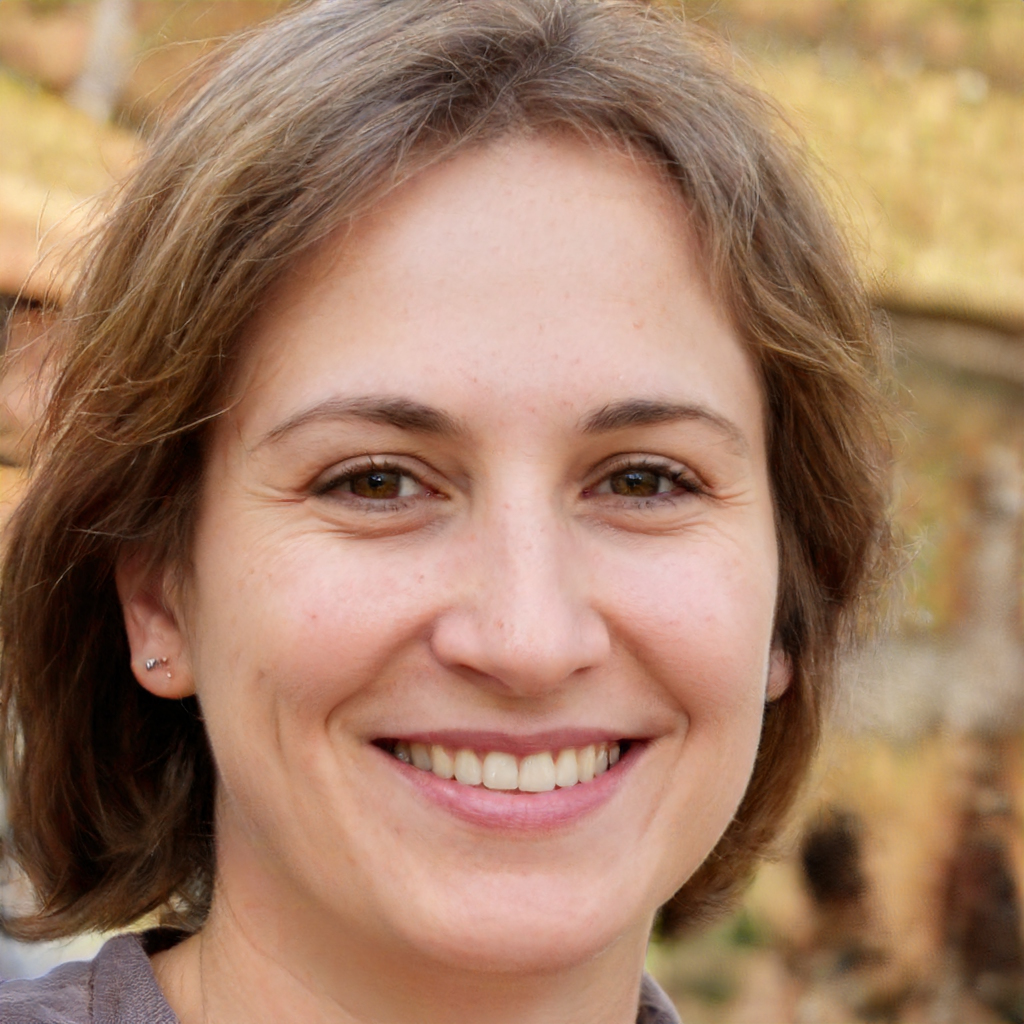
Label: Colored